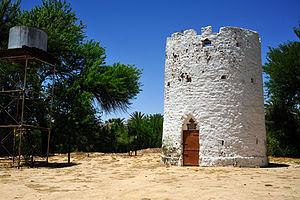
Tour de la poudrière à Otjimbingwe, construit par les habitants en 1870 comme une tour fortifiée Italiano: Torre delle Polveri in Otjimbingwe, costruita dagli abitanti nel 1870 come torre fortificata 日本語: 要塞塔として、1870年に住民によって建てOtjimbingweでパウダータワー、 Latina: Powder Turrim in Otjimbingwe constructum est ab inhabitantes in MDCCCLXX sicut turris fortitúdinis Latviešu: Pulvertornis jo Otjimbingwe, uzbūvēja 1870. gadā iedzīvotāju kā stiprinātā torni
Otjimbingwe est une implantation coloniale, dans la région d'Erongo, au centre de la Namibie. Elle compte environ 8 000 habitants.
La tour de la poudrière est située à Otjimbingwe, dans la région d'Erongo, en Namibie. La tour est classée monument national de Namibie depuis le 3 octobre 1950.
Cet article recense les monuments protégés au titre de monument national de Namibie. La Namibie compte 125 sites et monuments protégés ; 3 monuments ont été déprotégés.